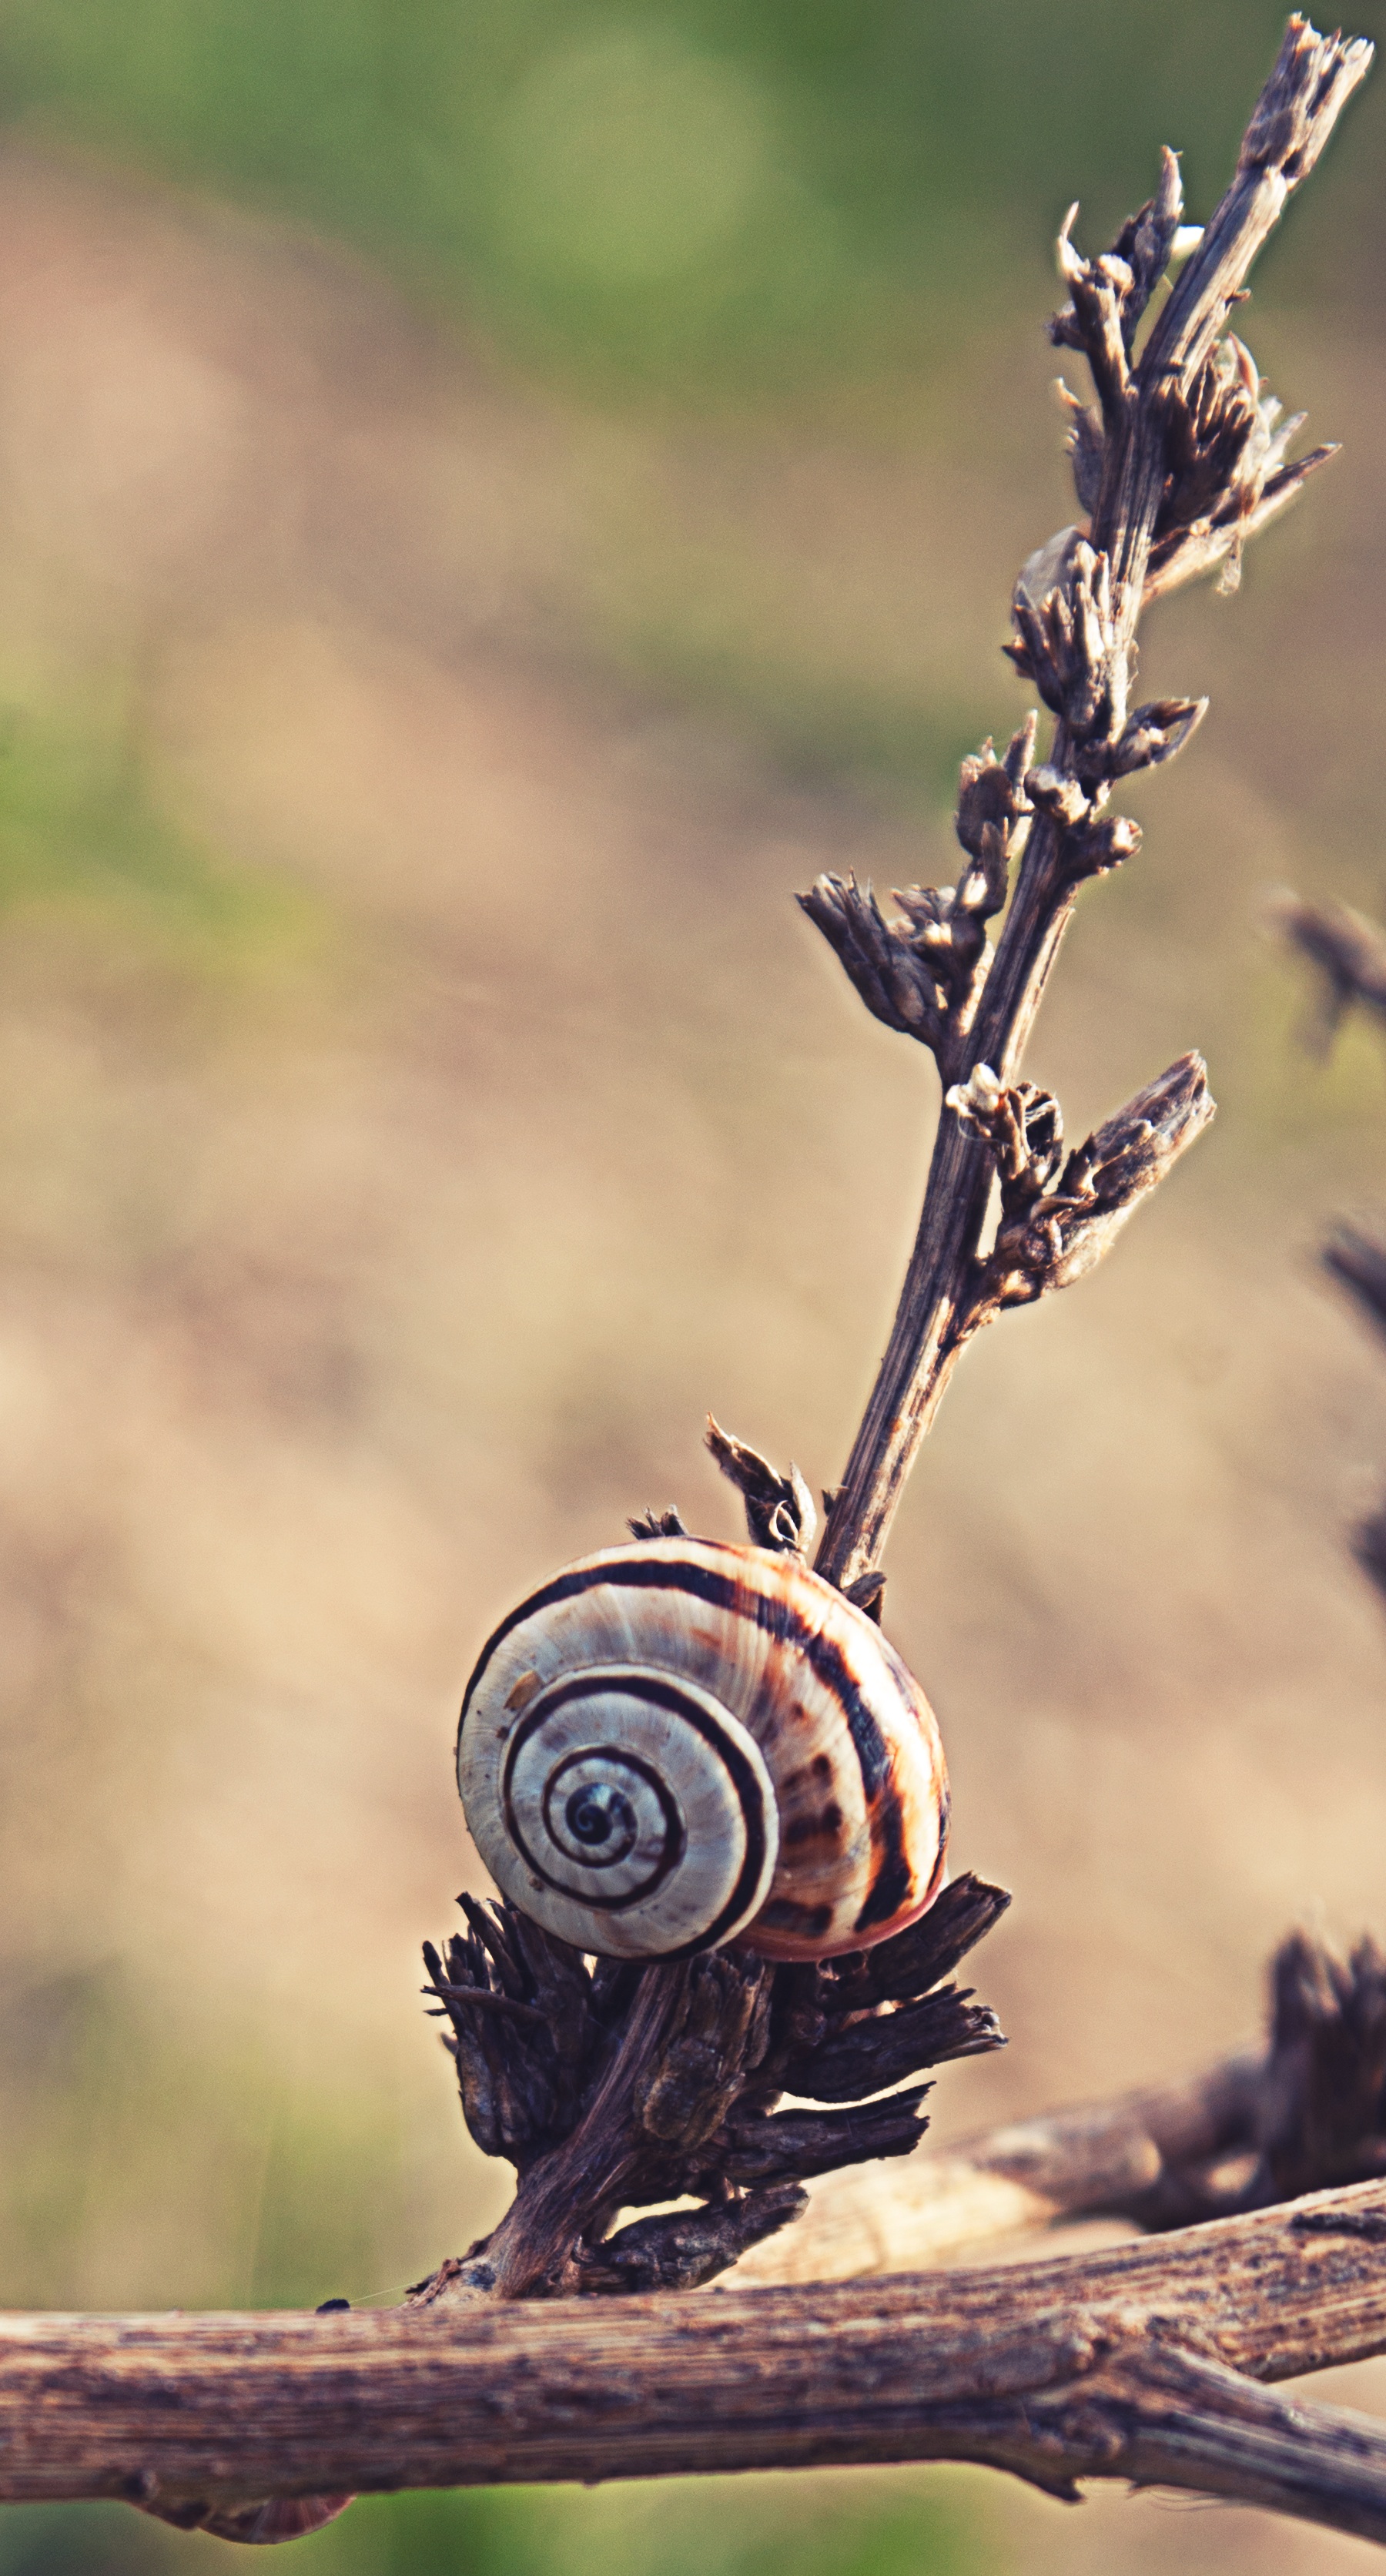
tree, nature, grass, branch, blossom, plant, photography, leaf, flower, botany, flora, fauna, close up, macro photography, plant stem